Königsstuhl (Rügen)

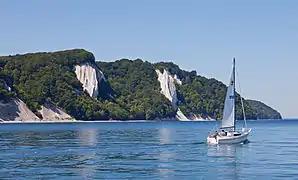
"Victoria-Sicht" (Victoria's View) and "Königsstuhl" (King's Chair) from the Baltic Sea

In 2004, Königsstuhl was incorporated into the terrain of Königsstuhl National Park Centre. It can be reached along a cliff top path, long in total, that runs from Sassnitz to Lohme, or from the large car park in Hagen (in the municipality of Lohme) away. Since 2004, entry to the National Park Centre, and hence access to Königsstuhl, has been subject to a charge.